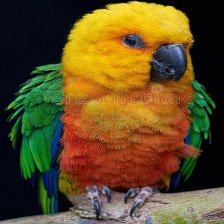
Species: JANDAYA PARAKEET
Scientific name: ARATINGA JANDAYA